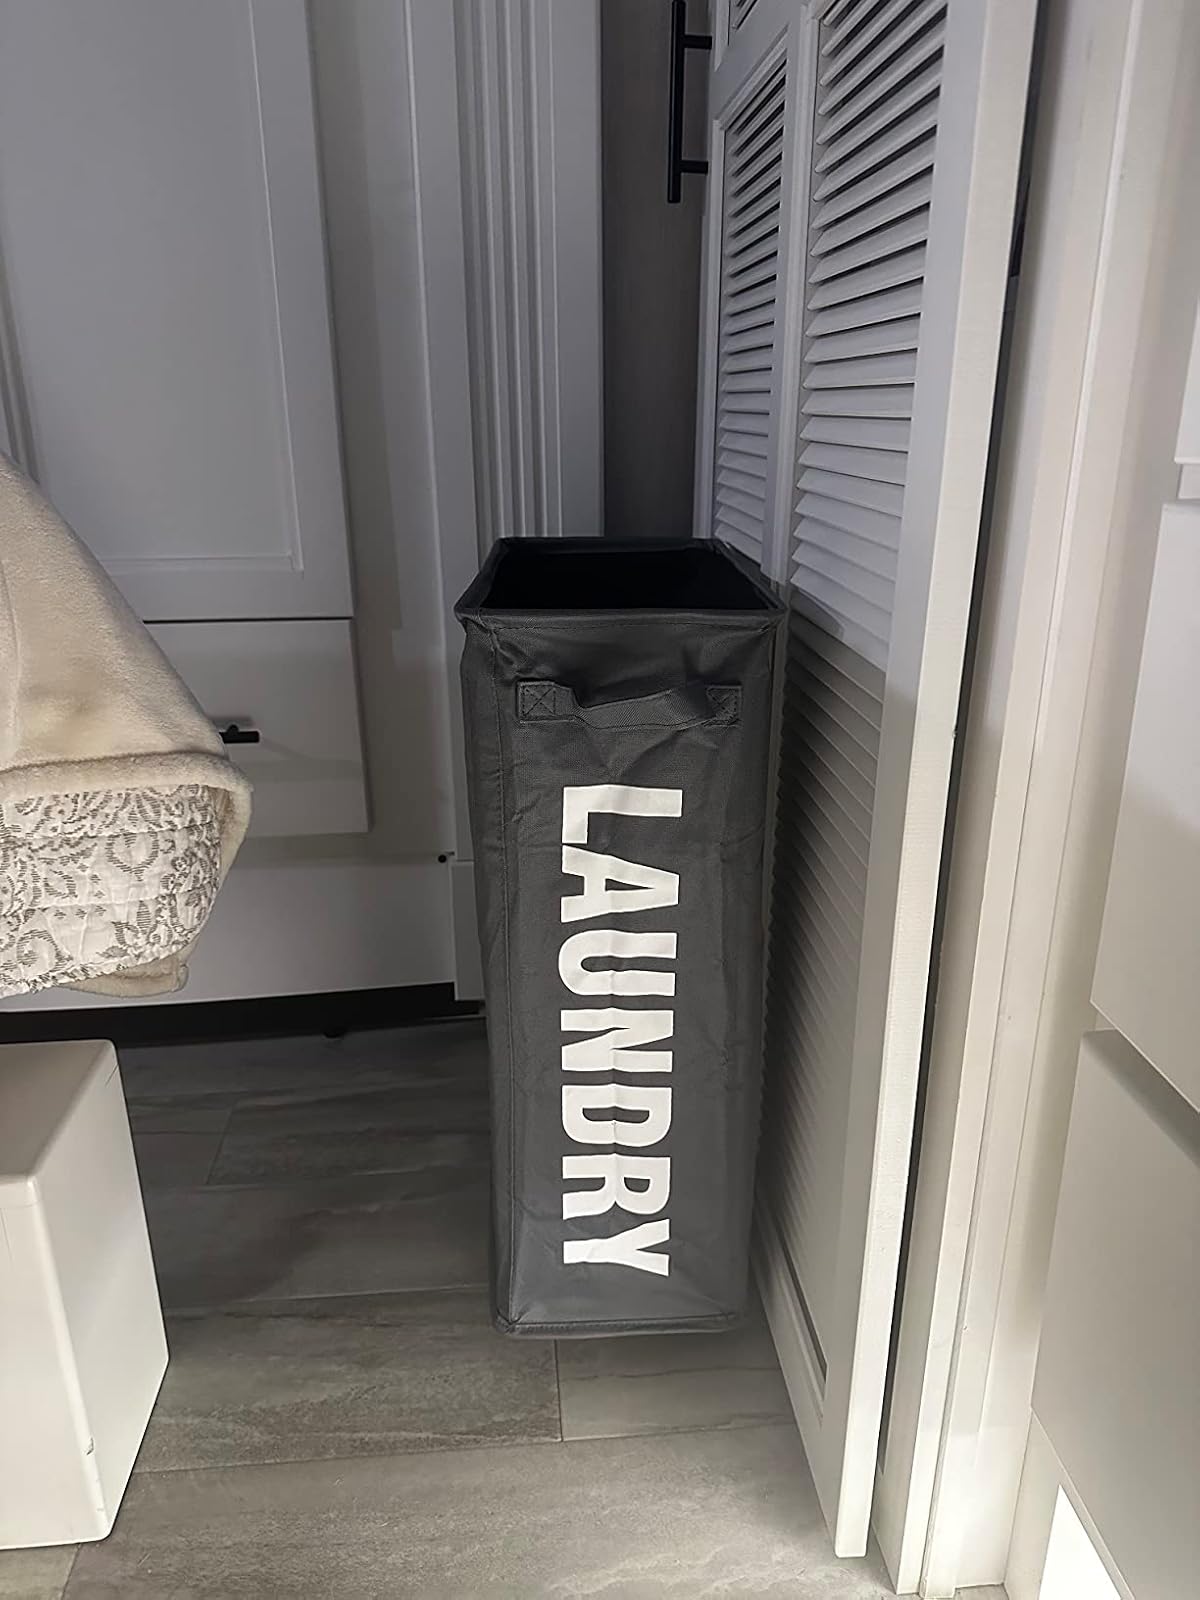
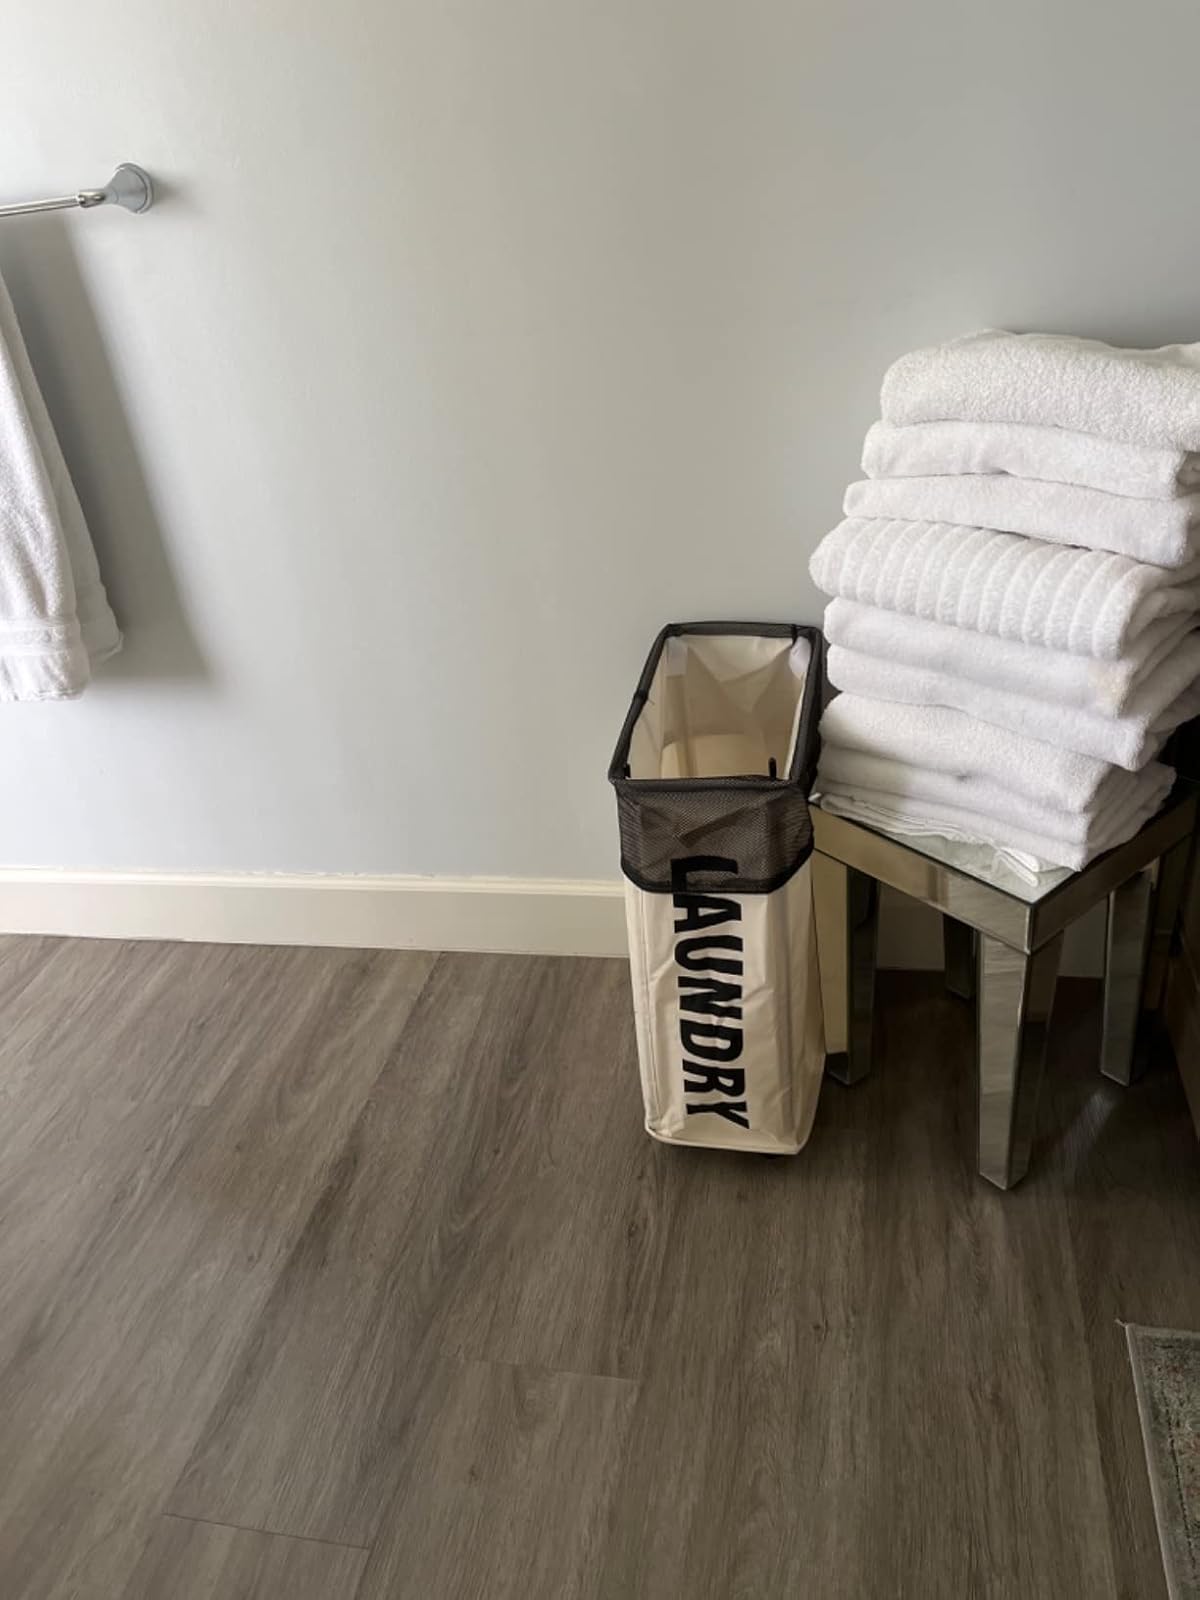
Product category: items_hamper
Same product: no